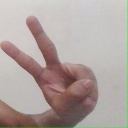
अक्षर: ऐ